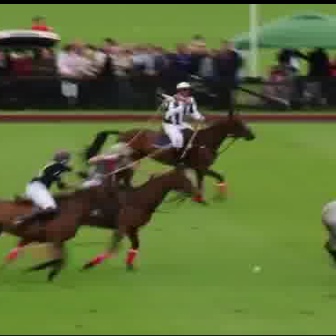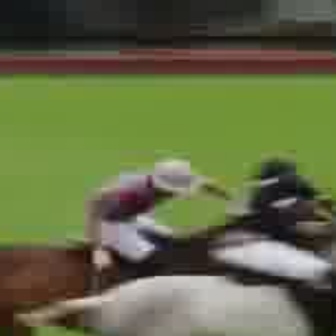
  Please identify the target specified by the bounding box [86,142,162,218] in the first image and locate it in the second image. Return the coordinates in [x_min,y_min,x_max,y_max] format.
Answer: [77,155,243,320]